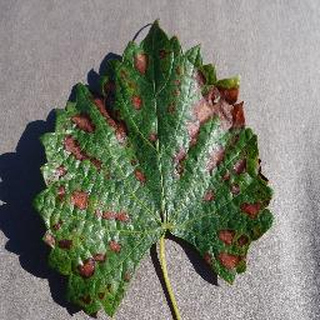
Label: grape_esca_black_measles